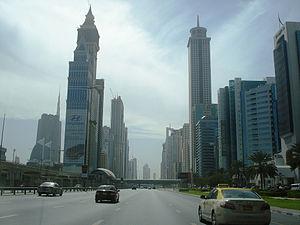
The Tower est un gratte-ciel de Dubaï terminé en 2002 et mesurant 243 m pour 54 étages.